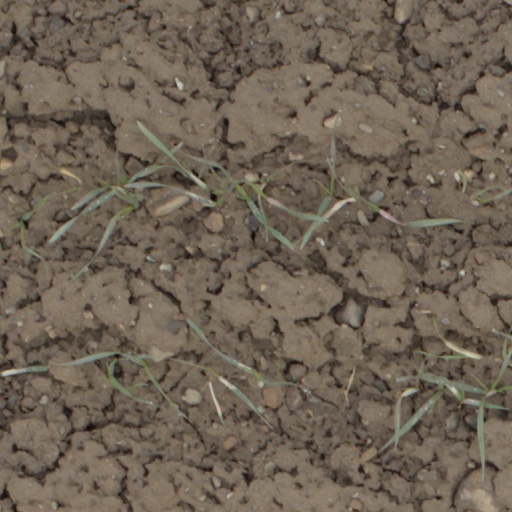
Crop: wheat